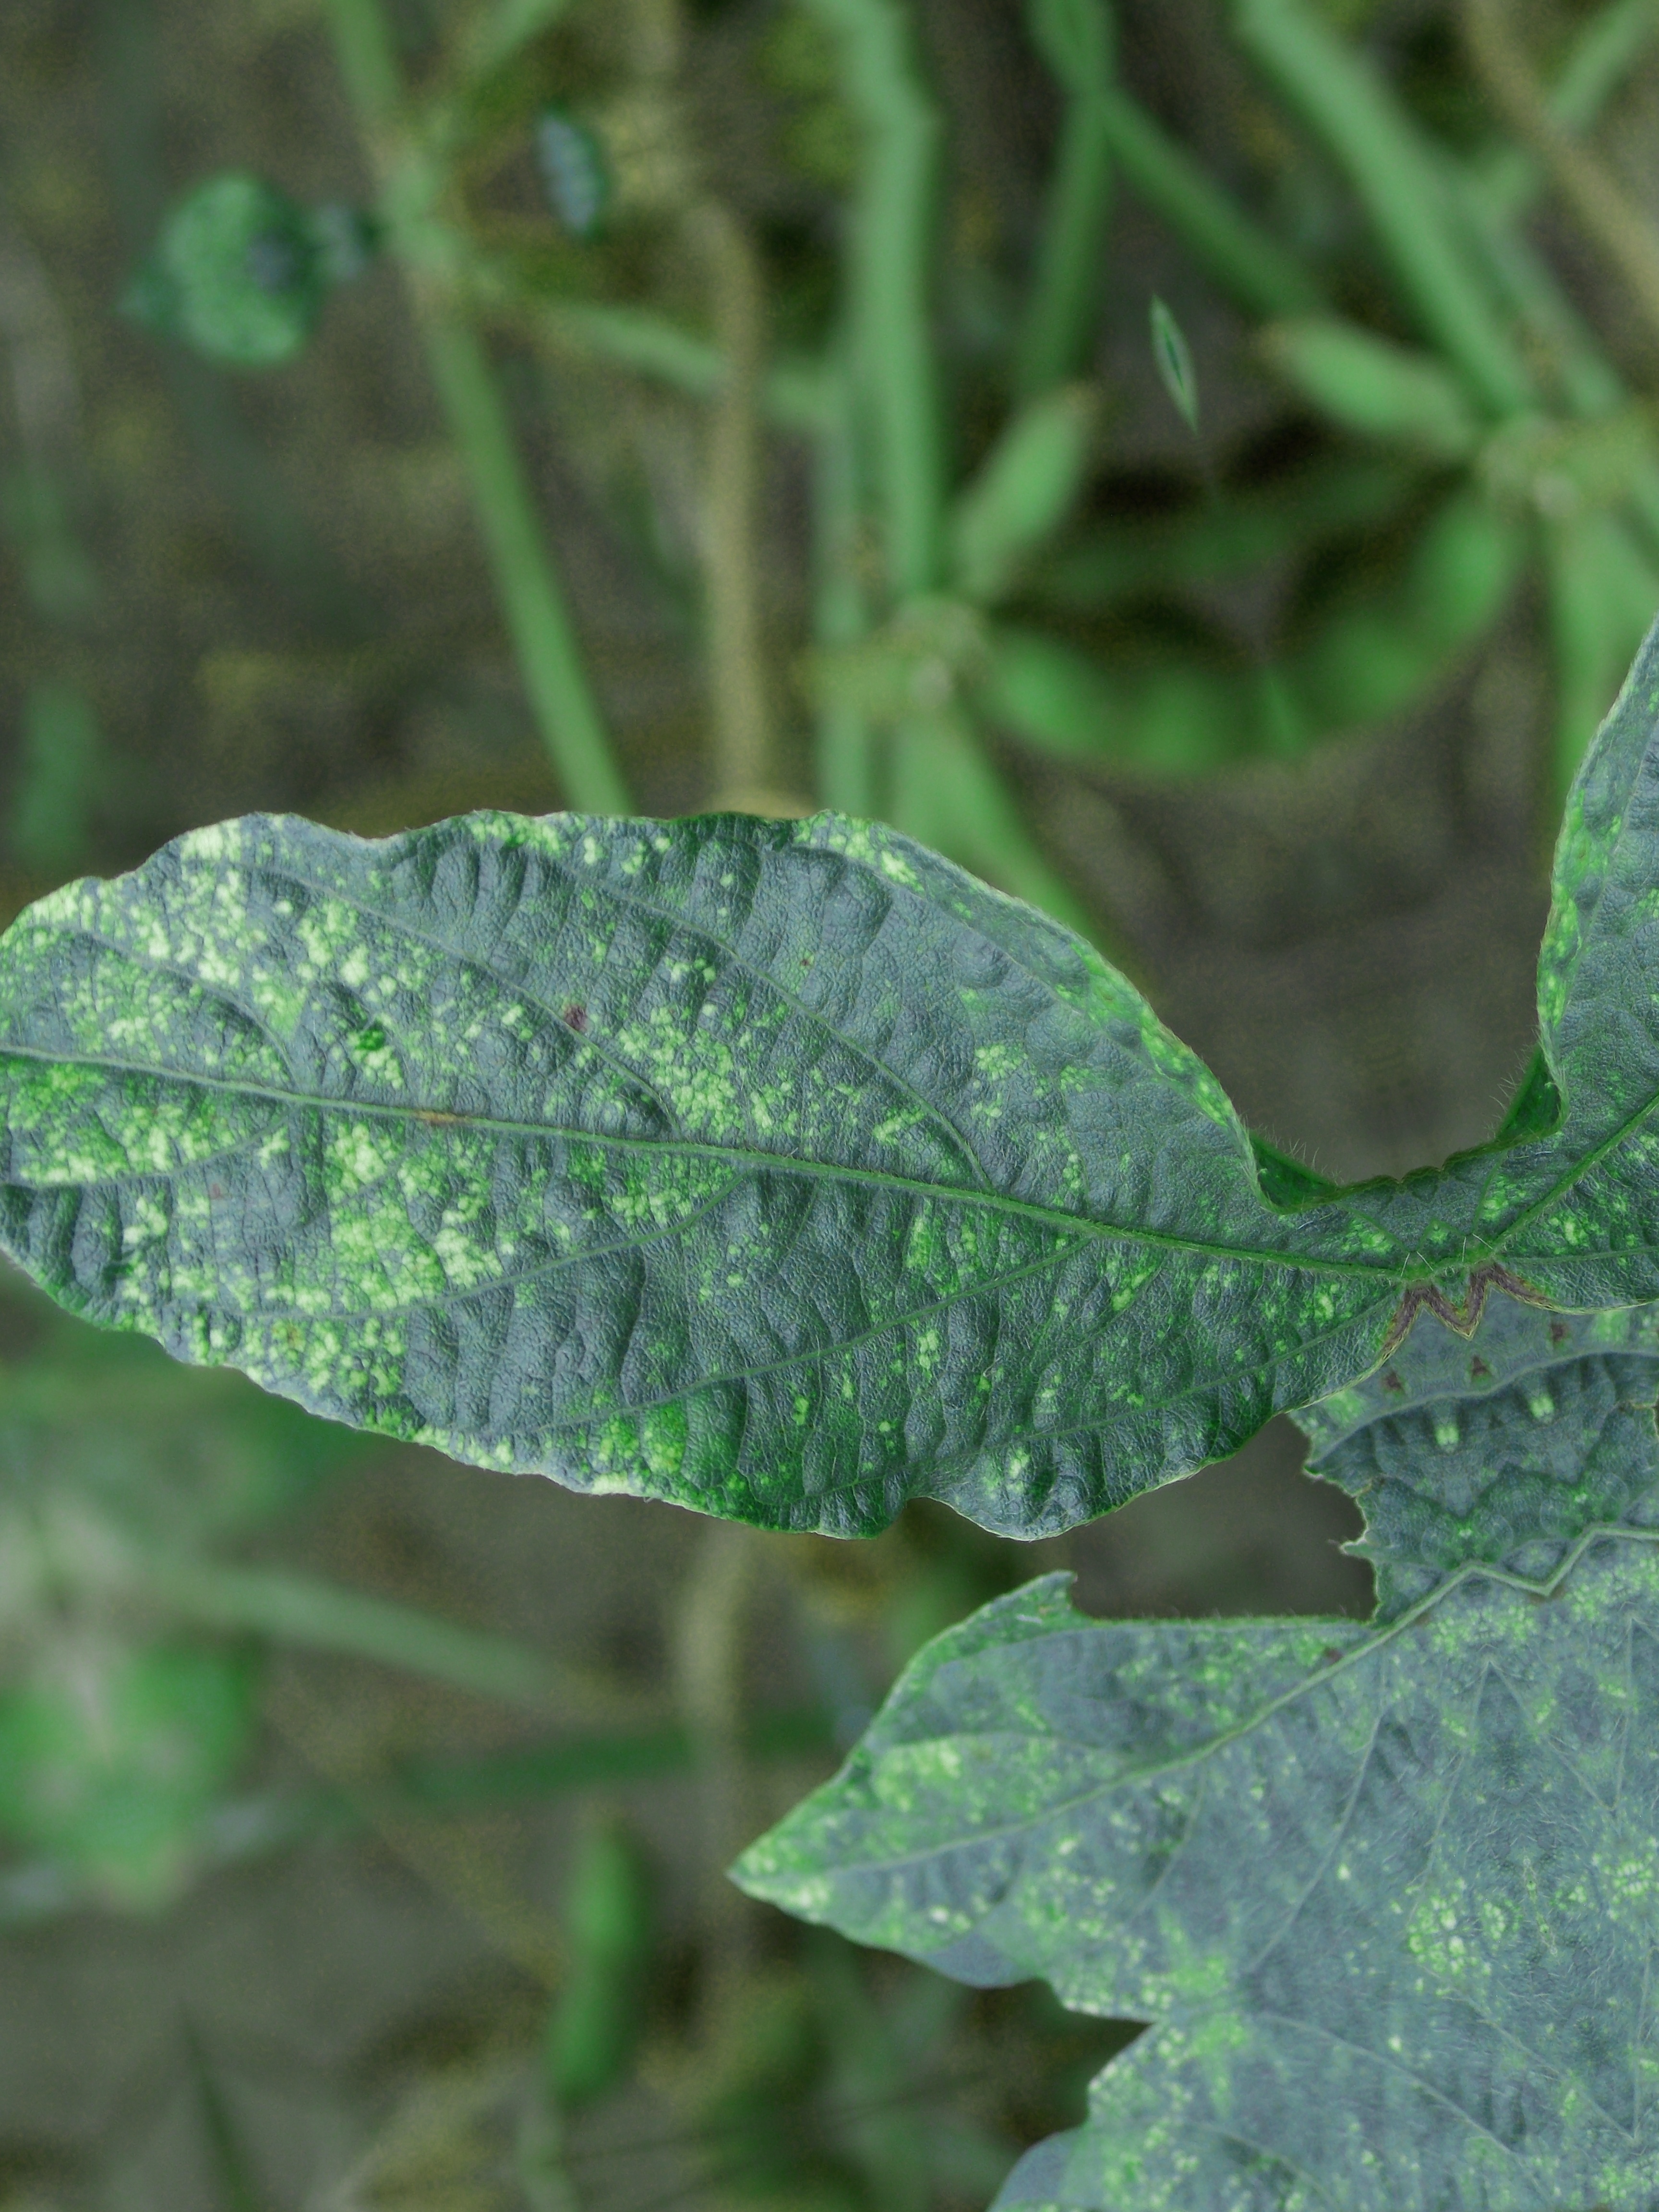
Label: Disease